Charles de Chambrun (diplomat)

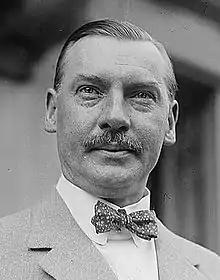

Count Louis "Charles" Pineton de Chambrun (10 February 1875 – 6 November 1952) was a French diplomat and writer.